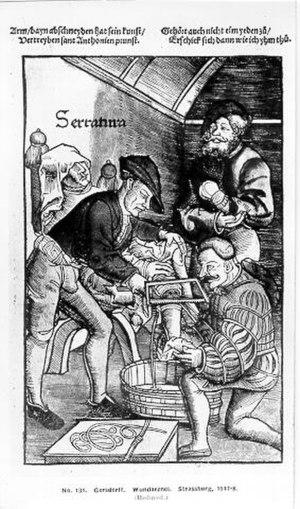
L'amputation est l'ablation d'une extrémité du corps à la suite d'un traumatisme ou d'un acte chirurgical. Dans le cadre de la chirurgie, elle sert à limiter l'expansion incurable d'affections graves comme la gangrène. Elle peut être appliquée à titre préventif pour limiter la douleur ou éviter l'apparition d'autres pathologies.
Hans von Gersdorff, également connu sous le nom de Schyl-Hans, est un chirurgien allemand qui a publié le Feldbuch der Wundarzney en 1517. Le livre est illustré à partir de gravures sur bois dues à Hans Wechtlin.